Lakiya

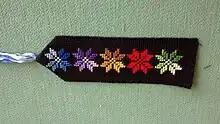
Embroidered bookmark of the Lakiya Project

The Desert Embroidery Project is another women's empowerment program in Lakiya Some 20 women completed their professional entrepreneurial and business training and guidance and initiated a project based on the design and production of the traditional Bedouin costume jewelry. They are producing this embroidery at home with traditional Bedouin motifs and decorations. The women also hold Bedouin embroidery workshops and events based on the Bedouin tradition. Their workshop also serves as a visitors' center.